Calixtlahuaca

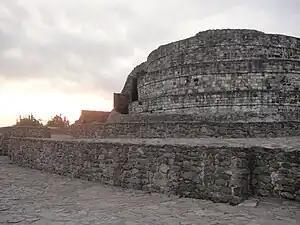
Dawn at Calixtlahuaca

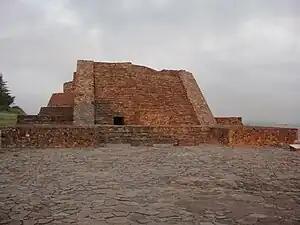
Ehécatl Temple, east stairway, first sun rays

Archaeologist José García Payón excavated the monumental architecture at Calixtlahuaca in the 1930s and restored a number of temples and other buildings. Most notable are Structure 3, a circular temple dedicated to the Aztec wind god Ehecatl, and Structure 17, a large royal “palace”. The architecture and stone sculpture at the site is similar to that of other Middle to Late Postclassic period (AD 1100–1520) Aztec sites in central Mexico.